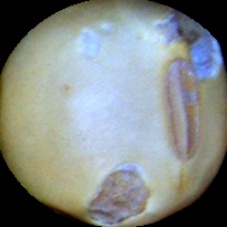
Label: Broken